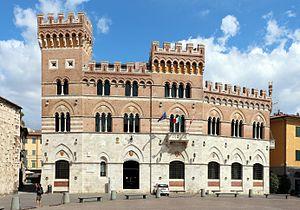
Le Palazzo Aldobrandeschi est un palais situé dans le centre historique de Grosseto, Toscane, donnant sur la Piazza Dante, et il abrite le siège de la Province de Grosseto.